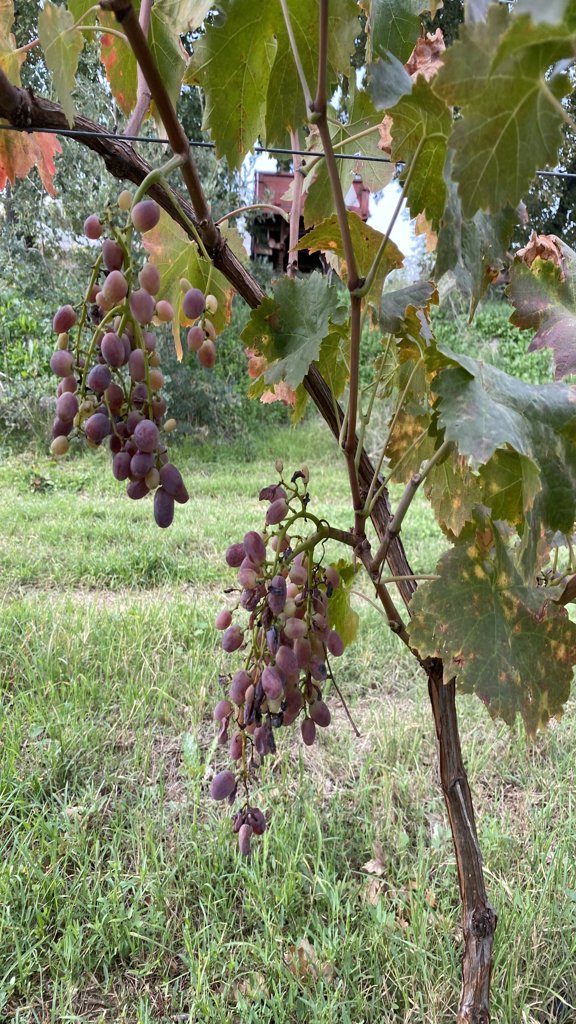
Berries visible: 122
Grape clusters: 3